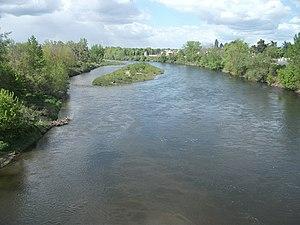
Rivière Allier depuis le pont Boutiron, vue vers le nord. [18240]
Creuzier-le-Vieux est une commune française située dans le département de l'Allier, en région Auvergne-Rhône-Alpes. Elle fait partie de l'aire urbaine de Vichy.
Charmeil est une commune française, située dans le département de l'Allier en région Auvergne-Rhône-Alpes. Elle fait partie de l'aire urbaine de Vichy.